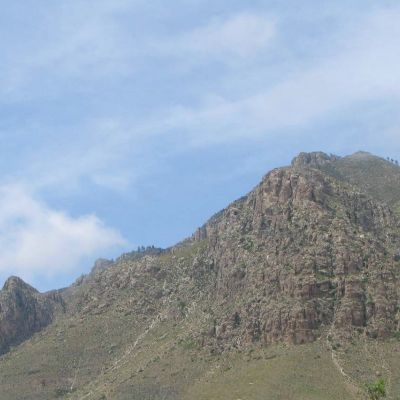
Cloud type: Cirrostratus (Cs)